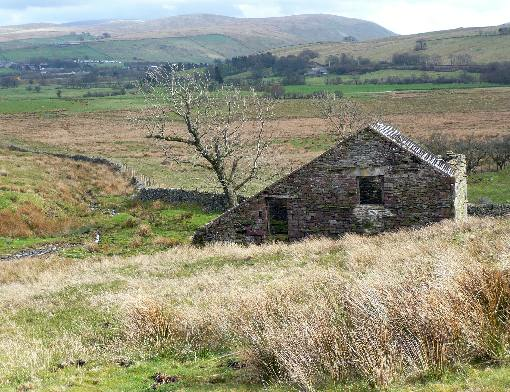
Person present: No